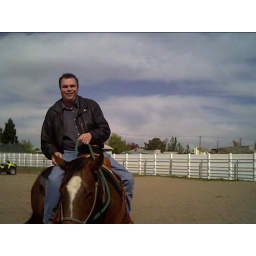
Wade riding a horse at his sisters house in Utah. She raises quarter horses.